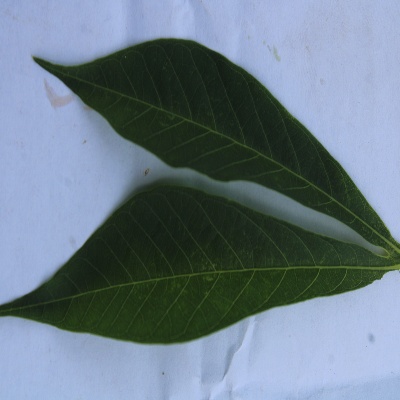
Crop: Cassava
Condition: healthy